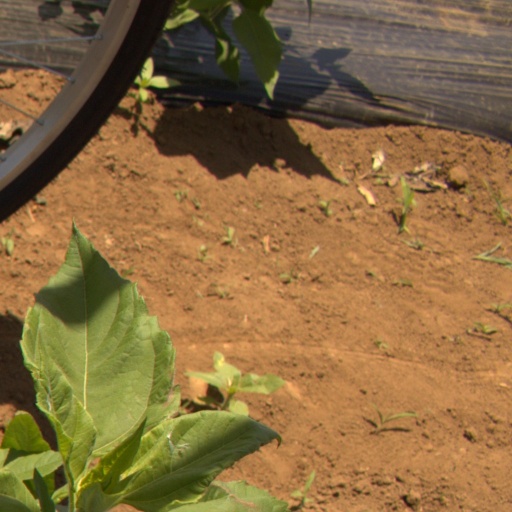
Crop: Jerusalem artichoke